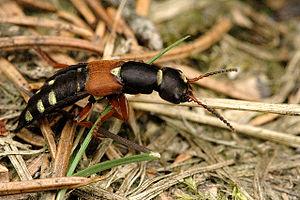
Staphylinus caesareus, le staphylin à raies d'or, est une espèce d'insectes coléoptères prédateurs de la famille des Staphylinidae.